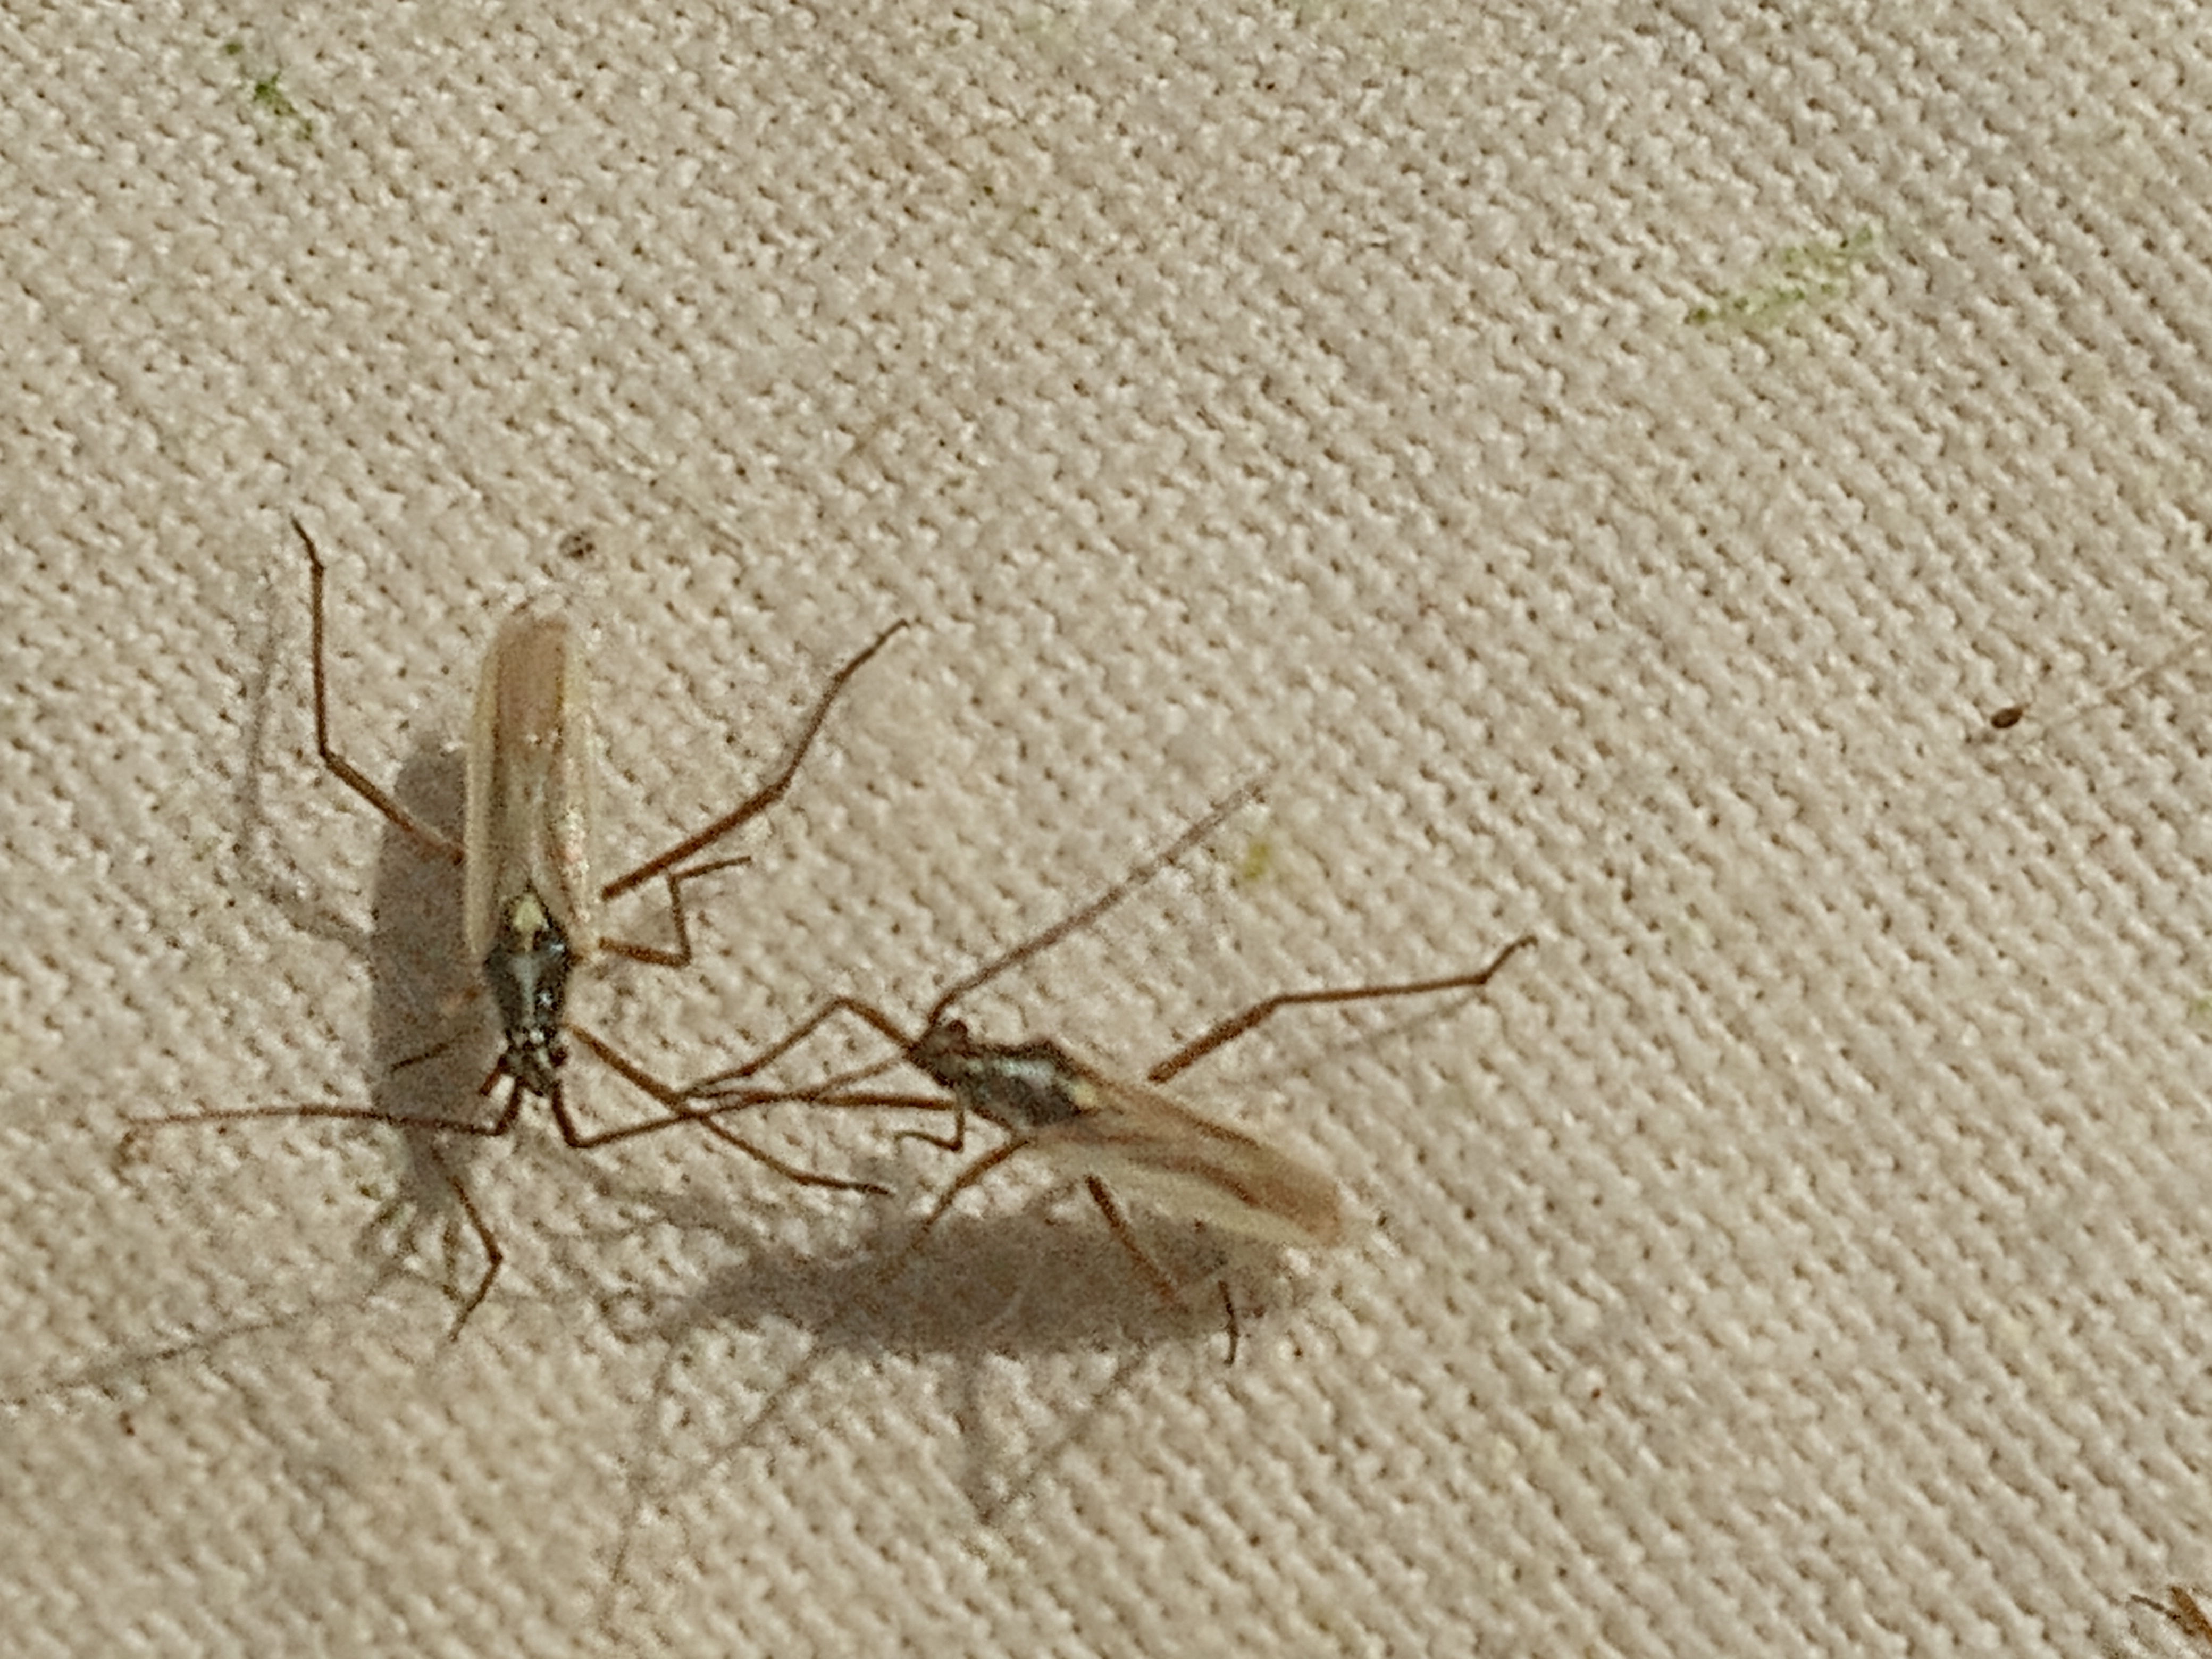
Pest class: occasional_pest